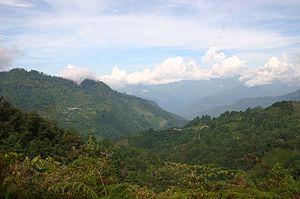
La sierra Juárez est une formation montagneuse du Sud-Est du Mexique, située dans l'État d'Oaxaca. Aux environs se trouvent la sierra Mazateca et la sierra Mixe. Son point culminant est le cerro Pelón qui culmine à 3 270 m d'altitude.